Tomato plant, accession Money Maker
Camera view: tilt-top (135 deg); turntable rotation: 330 degrees
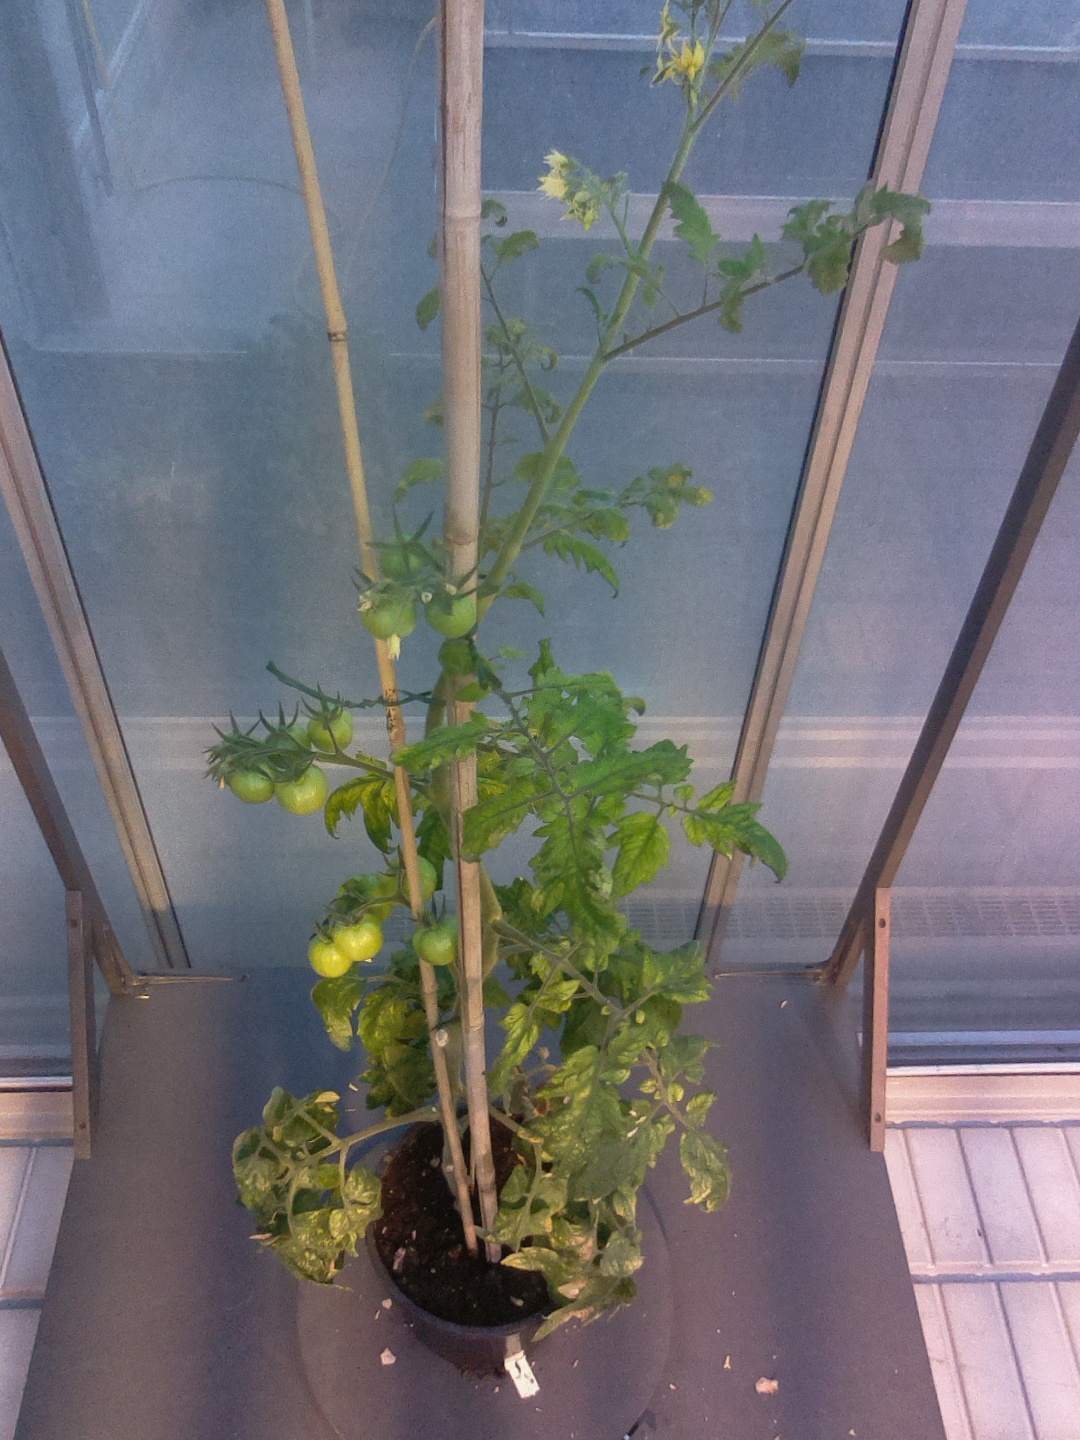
BBCH growth stage 74: 40%-50% of final fruit size